Alana Gebremariam

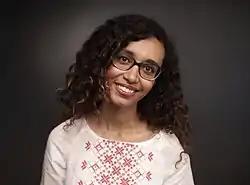
Alana Gebremariam in 2020.

Alana Tadege Gebremariam (Belarusian Алана Таде́ге Гебрэмарыям, Russian Алана Таде́ге Гебремариам; born March 7, 1997) is a Belarusian pro-democracy activist and feminist. She was the first woman of African ancestry to run in the 2019 general election.